Early Settlers Meeting House

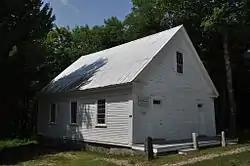

The Early Settlers Meeting House is a historic church building at the junction of Granite and Foggs Ridge roads at Leighton Corners in the town of Ossipee, New Hampshire, United States. Built in the 1810s for a Free Will Baptist congregation and remodeled in 1856, it is a well-preserved example of a vernacular mid-19th century church. Now owned by the Ossipee Historical Society, the building was listed on the National Register of Historic Places in 1995.